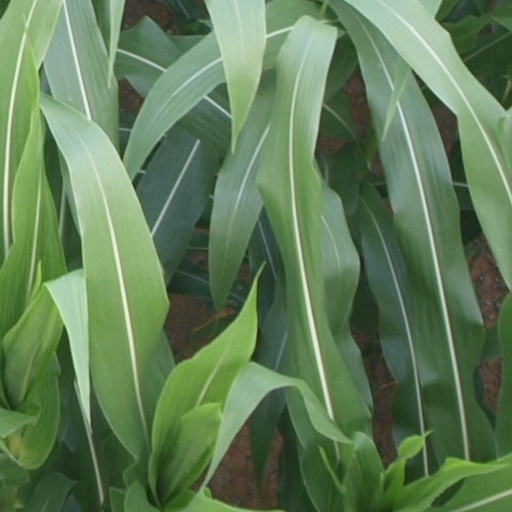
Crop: maize; corn